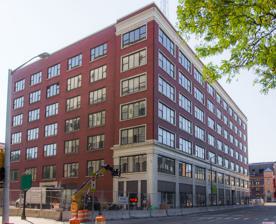
Building: Keeler Building
Country: United States of America
Year built: 1911
United States historic place Keeler Building U.S. National Register of Historic Places Show map of Michigan Show map of the United States Location 56 N Division Ave., Grand Rapids, Michigan Coordinates 42°57′54″N 85°40′04″W / 42.96500°N 85.66778°W / 42.96500; -85.66778 ( Keeler Building ) Area 0 acres (0 ha) Built 1911 ( 1911 ) Built by Owen Ames & Kimball Architect Eugene Osgood Architectural style Chicago school MPS Historic Engineering and Industrial Sites in Michigan TR NRHP reference No. 80004806 Added to NRHP November 27, 2017 The Keeler Building is a former furniture exhibition building located at 56 North Division Avenue in Grand Rapids, Michigan . It was listed on the National Register of Historic Places in 2017. As of 2017, the building was slated for renovation into apartments. History In the early 1910s, the founders of Keeler Brass decided to construct a showroom for local furniture manufacturers in downtown Grand Rapids. They hired architect Eugene Osgood to design a new building, and contractor Owen Ames & Kimball to build it. Construction was completed in 1911, and the building was substantially expanded in 1913. Local furniture manufacturers like Baker Furniture Company, Herman Miller Inc. and Kindel Furniture Company leasing space in the structure rented space in the building. In 1941, the building was converted into office space, with tenants including eased to the Michigan Bell Telephone , Western Union , and radio station WLAV . It was sold in 1958 and passed through multiple owners before 1980, when it was purchased by Amway . Amway planned to move staff to the building, but would end up selling it in 1984. By this time, the building was nearly vacant, and it was resold in 1995, with the new owners evicting the remaining tenants. It remained vacant until 2017, when plans were started to convert the building into apartments. Although originally nominated to the National Register in 1980, the building was not actually listed due to owner objection until ownership changed hands in 2017. Description The Keeler Building is a seven-story brick Chicago school building with applied masonry detailing. The main construction is of steel and concrete. The interior contains 140,000 square feet of space. References